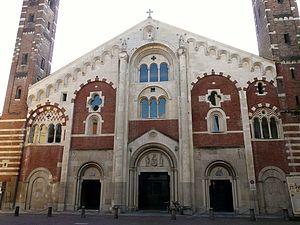
La cathédrale de Casale Monferrato est une église catholique romaine de Casale Monferrato, en Italie. Il s'agit de la cathédrale du diocèse de Casale Monferrato.
Casale Monferrato est une ville italienne d'environ 36 000 habitants, située dans la province d'Alexandrie, dans la région du Piémont, dans l'Italie nord-occidentale.